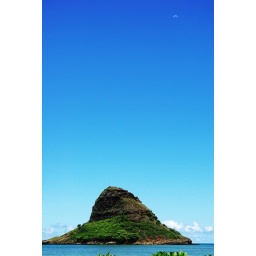
moon and the rock in the water